War in the Vendée

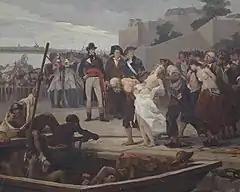
Drownings at Nantes.

Critics of Secher's thesis have also accused his methodology of being flawed. McPhee asserted that these errors are as follows: (1) The war was not fought against Vendeans generally but Royalist Vendeans; the government relied on the support of Republican Vendeans. (2) The Convention ended the campaign after the Royalist Army was clearly defeated—if the aim was genocide, then they would have continued and easily exterminated the population. (3) He fails to inform the reader of atrocities committed by Royalist forces against Republican civilians and POWs in the Vendée. (4) He repeats alleged folkloric myths as facts (5) He does not refer to the wide range of estimates of deaths suffered by both sides, and that casualties were not "one-sided"; and more.